Federico Zeballos

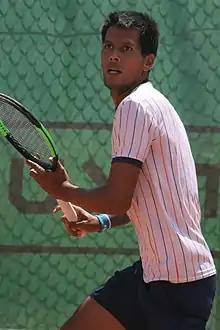
Zeballos at the 2022 Internationaux de Tennis de Blois

Federico Andrés Zeballos Melgar (born 30 May 1988) is a Bolivian tennis player.